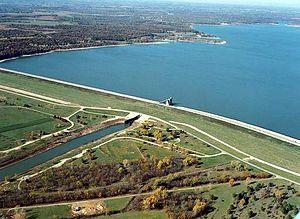
Le Lac Perry est un lac réservoir créé et exploité par le Corps des ingénieurs de l'armée des États-Unis dans le nord-est du Kansas. Ses principaux objectifs sont le contrôle des inondations, la réserve d'eau pour les régions avoisinantes et l'exploitation des loisirs régionaux. Le lac a environ 45 km² de superficie, avec plus de 260 km de rivage. Le lac est situé à environ 64 km à l'ouest de Kansas City. Sa proximité avec Kansas City, Lawrence, et la capitale de l'État, Topeka, en font une destination très populaire.